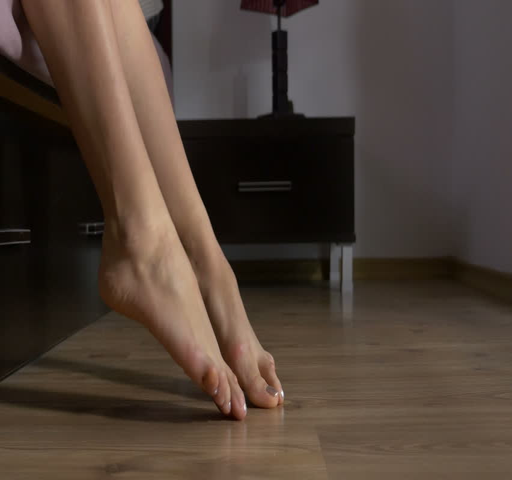
feet of young woman on the floor in the morning